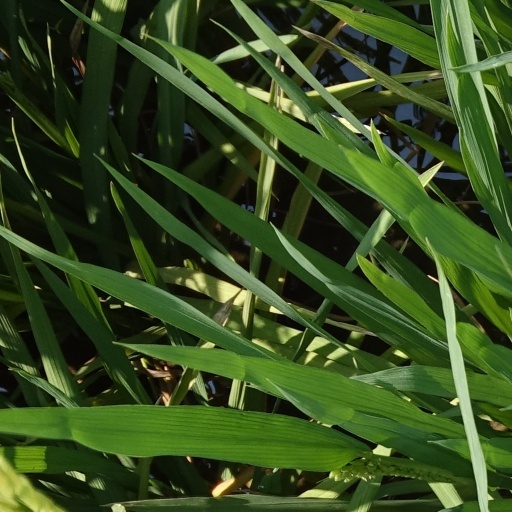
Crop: rice